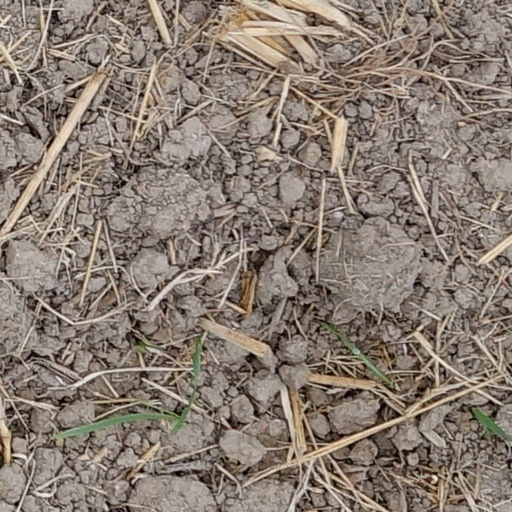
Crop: wheat